Billy the Kid's Fighting Pals

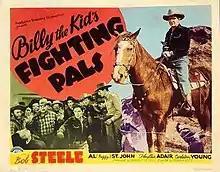
1941 lobby card

Billy the Kid's Fighting Pals (also known as Trigger Men) is a 1941 American Western directed by Sam Newfield for Producers Releasing Corporation (PRC), and the fifth in PRC's Billy the Kid film series.